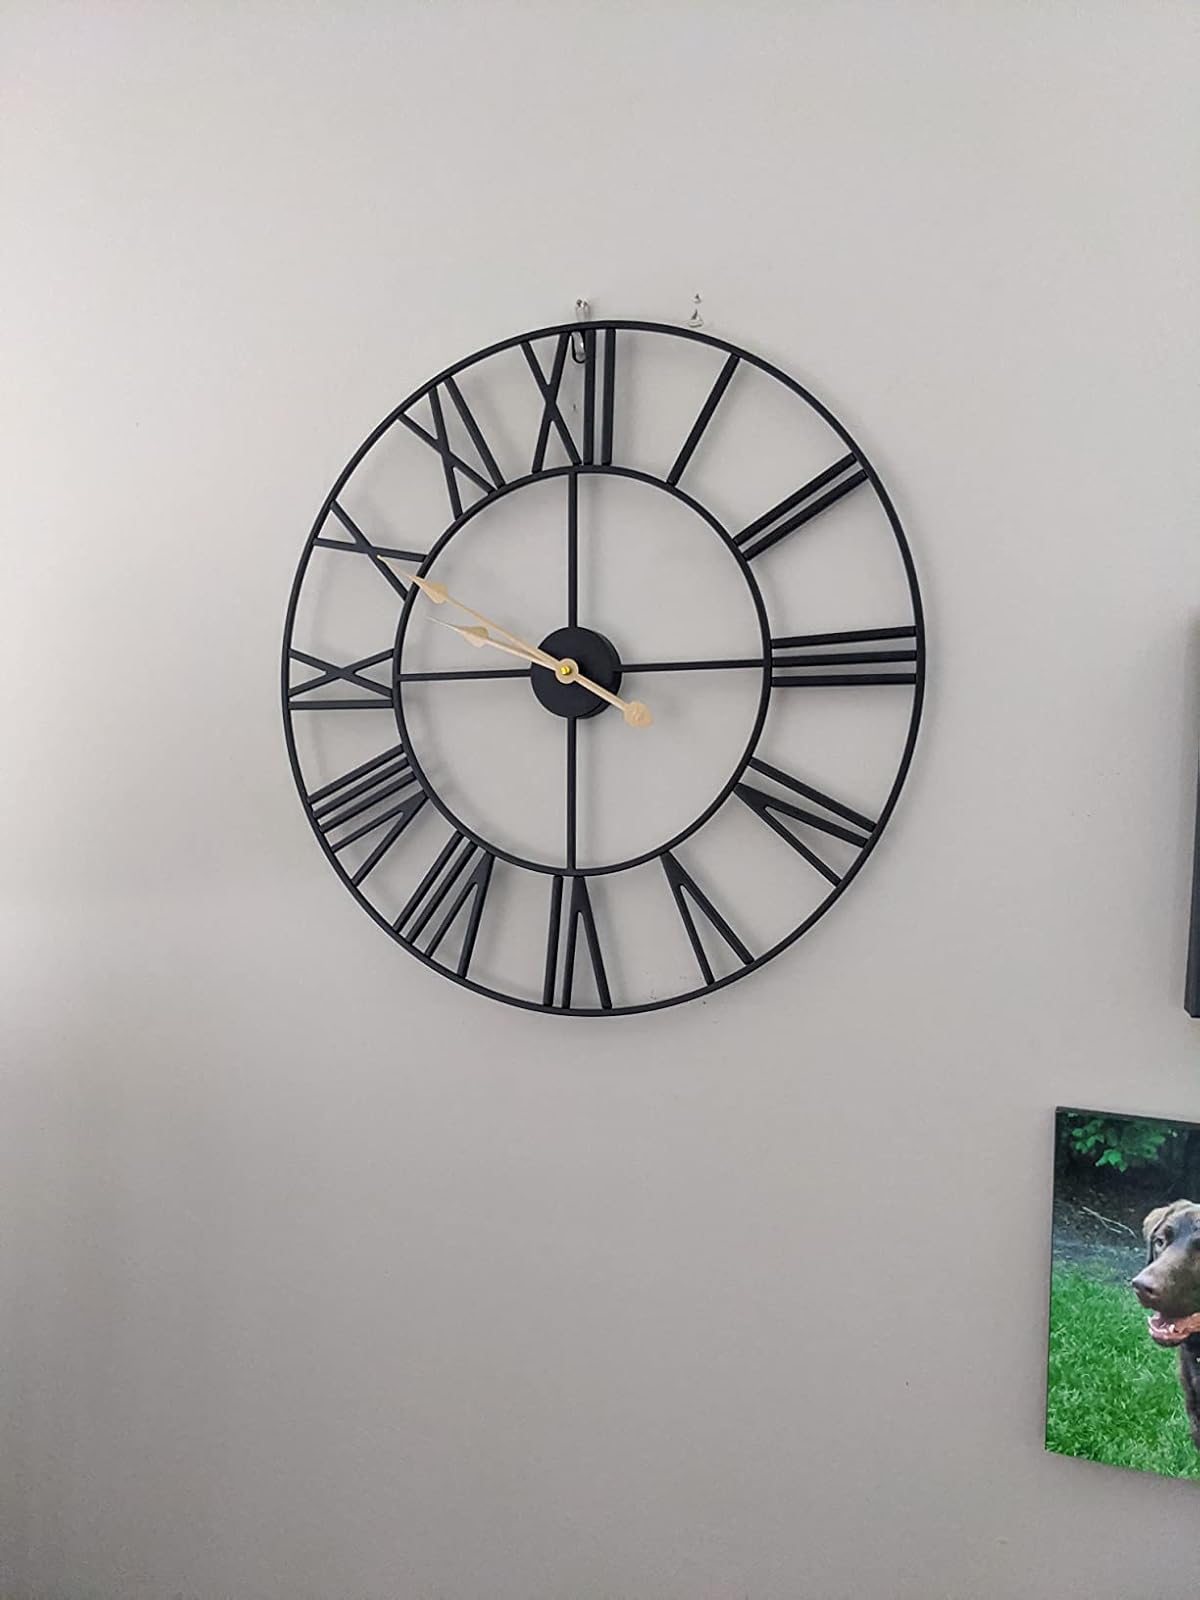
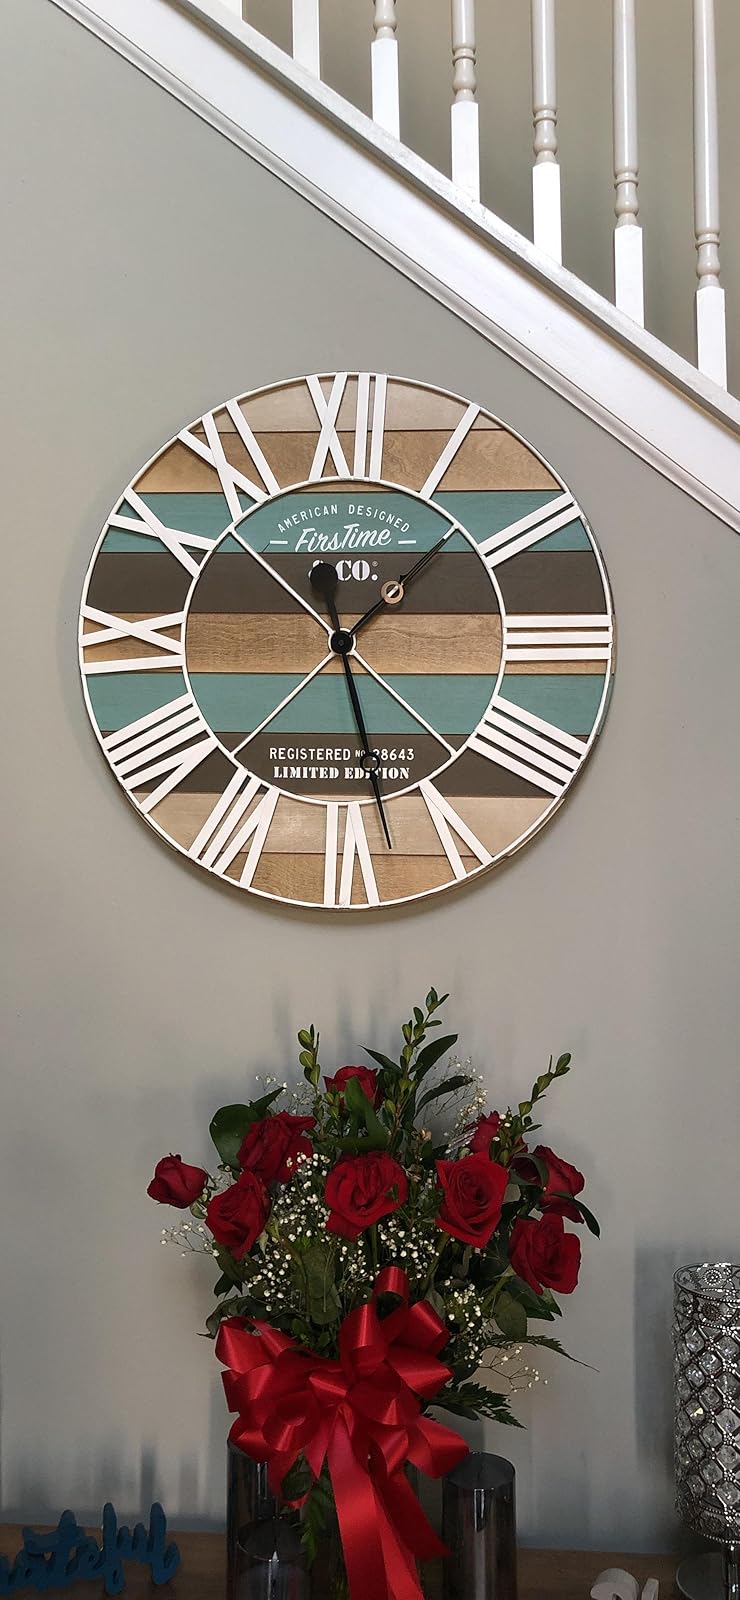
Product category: clock
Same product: no